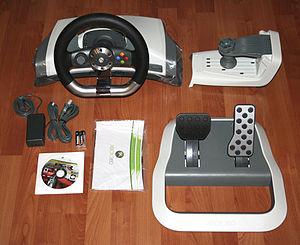
Le Xbox 360 Wireless Racing Wheel a été développé par Microsoft pour la Xbox 360 et a été présenté à l’E3 2006. Lancé en novembre 2006, le contrôleur du volant a retour de force comprend les boutons de la manette de jeu standard ainsi que les pédales d’accélérateur et de frein montés au sol. Bien que la molette puisse fonctionner réellement sans fil à partir d’une batterie Xbox 360 standard, l’utilisation des fonctions de retour de force et de résistance active nécessite un adaptateur secteur externe.